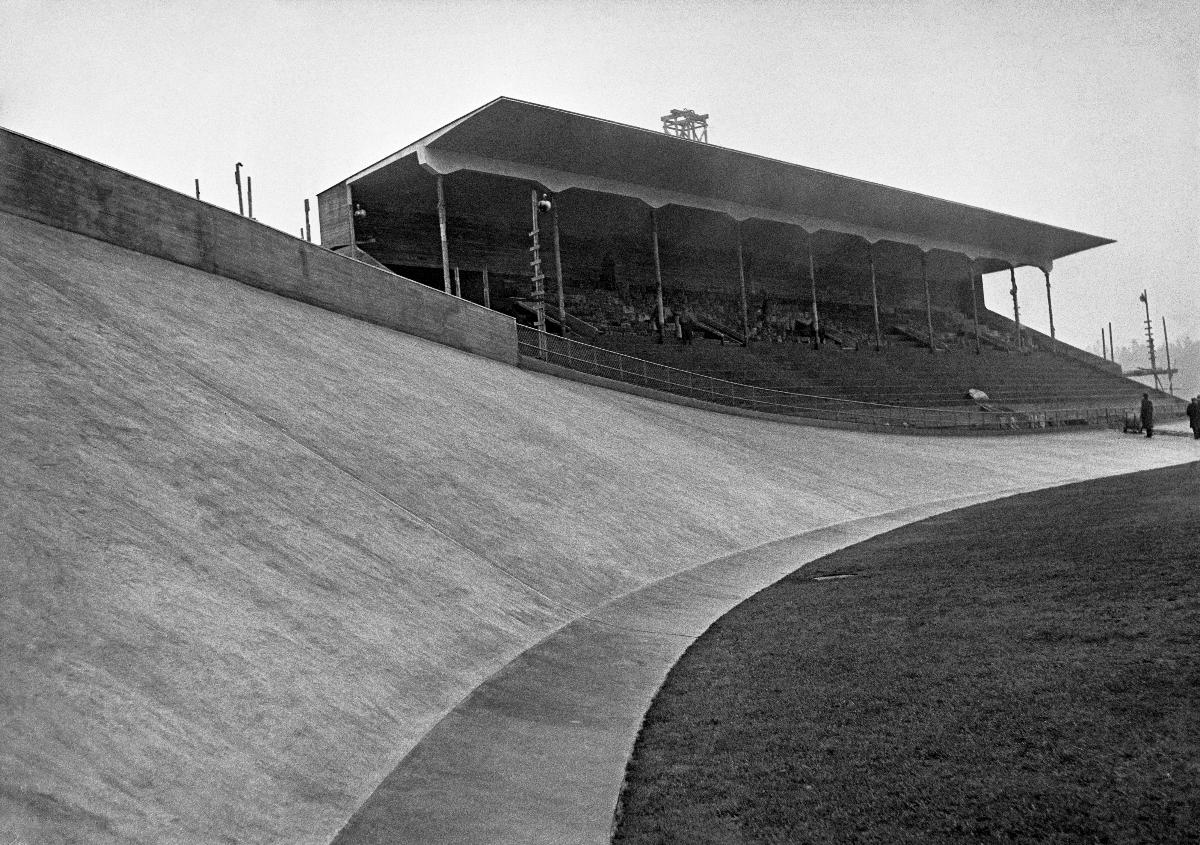
Helsingin velodromin rakentaminen
Byggandet av Helsingfors velodrom; The construction of Helsinki velodrome
sisällön kuvaus: Helsingin olympialaiset 1940. Velodromin rakennustyömaa Helsingin Käpylässä 1939. content description: Helsinki Olympic Games 1940. The construction site of Helsinki Velodrome 1939. innehållsbeskrivning: Helsingfors olympiska spel 1940. Helsingfors velodroms byggplats i Kottby 1939.
Kuvaaja: Sundström, Hugo, kuvaaja
Vuosi: 1939
Paikka: Suomi, Uusimaa, Helsinki
Aiheet: olympialaiset; kisapaikat; rakennustyömaat; arkkitehtuuri; rakennustyöt; katsomot; HBL; velodromit; Olympics; building sites; architecture; olympics; olympic games; construction; velodromes; olympic games venues; construction works; audience areas; olympiska spelen; byggplatser; arkitektur; olympiska spel; olympiader; byggnader; bygge; tävlingsplatser; velodromer; åskådarläktare; byggnadsarbeten; läktare